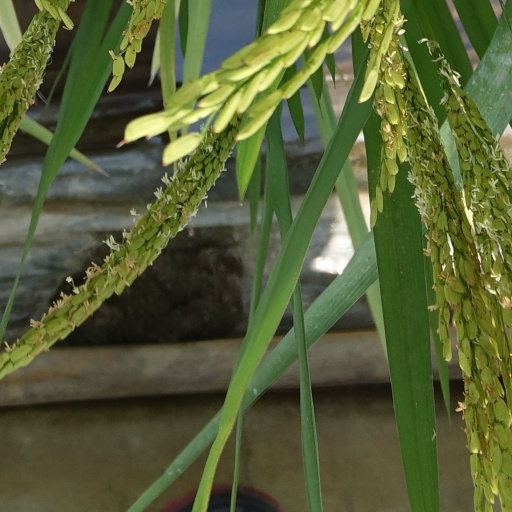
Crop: rice